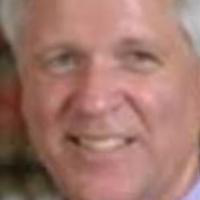
Age group: age 56-65